Old Bold Pilots Association

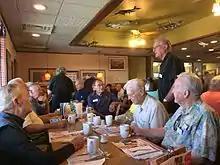
OBPA Breakfast 2014

The OBPA holds a breakfast event every Wednesday at a Denny's restaurant in Oceanside, California. The breakfast starts at 8 am, although members start showing up as early as 6:30 am to get a head start on the festivities. The group occupies the back room of the restaurant, which is decorated with model aircraft hanging from the ceiling and photos of aircraft and pilots lining the walls. Attendees come from communities throughout southern California. Less frequent are visitors from around the world, including Germany, Australia, Hungary and South Africa. Some come for the camaraderie, while others find relief discussing the rigors of combat with people who have had similar experiences.